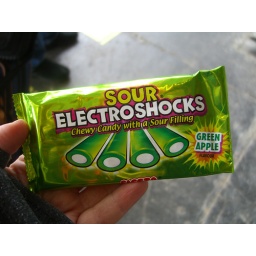
That I bought from the candy machine in the train station.